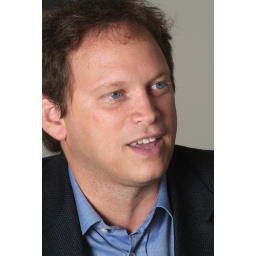
Grant Shapps MP in casual open neck blue shirt and jacket. Copyright free picture can be used without permission.